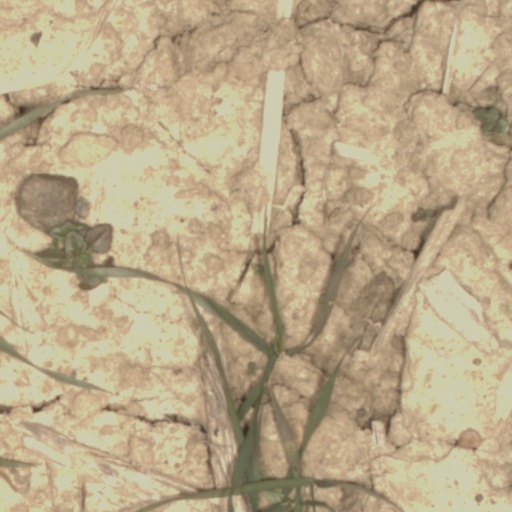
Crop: wheat